Northvolt

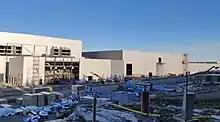
Construction of the first factory in Skellefteå, June 2021

On January 13, 2025, Northvolt sold its remaining stakes in Hydrovolt, its battery recycler division, to Norsk Hydro for 78 million Norwegian crowns ($6.79 million).